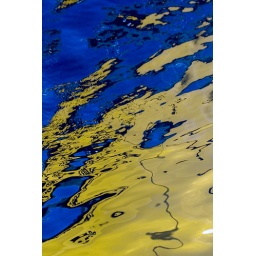
The reflection of a yellow boat in Santa Barbara Harbour.